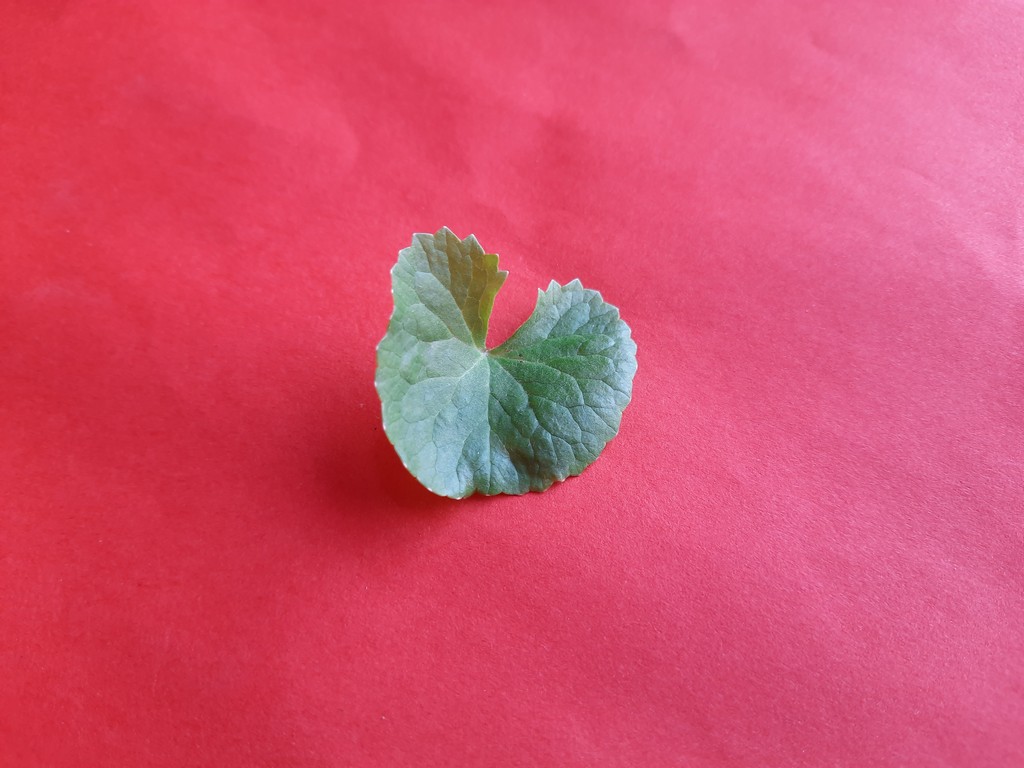
Label: Healthy